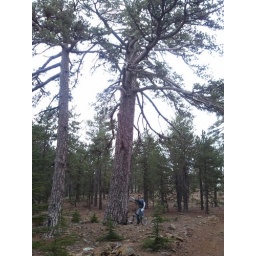
This giant black pine is more that 500y old ...there are more in troodos mountains oldest is about 100yold